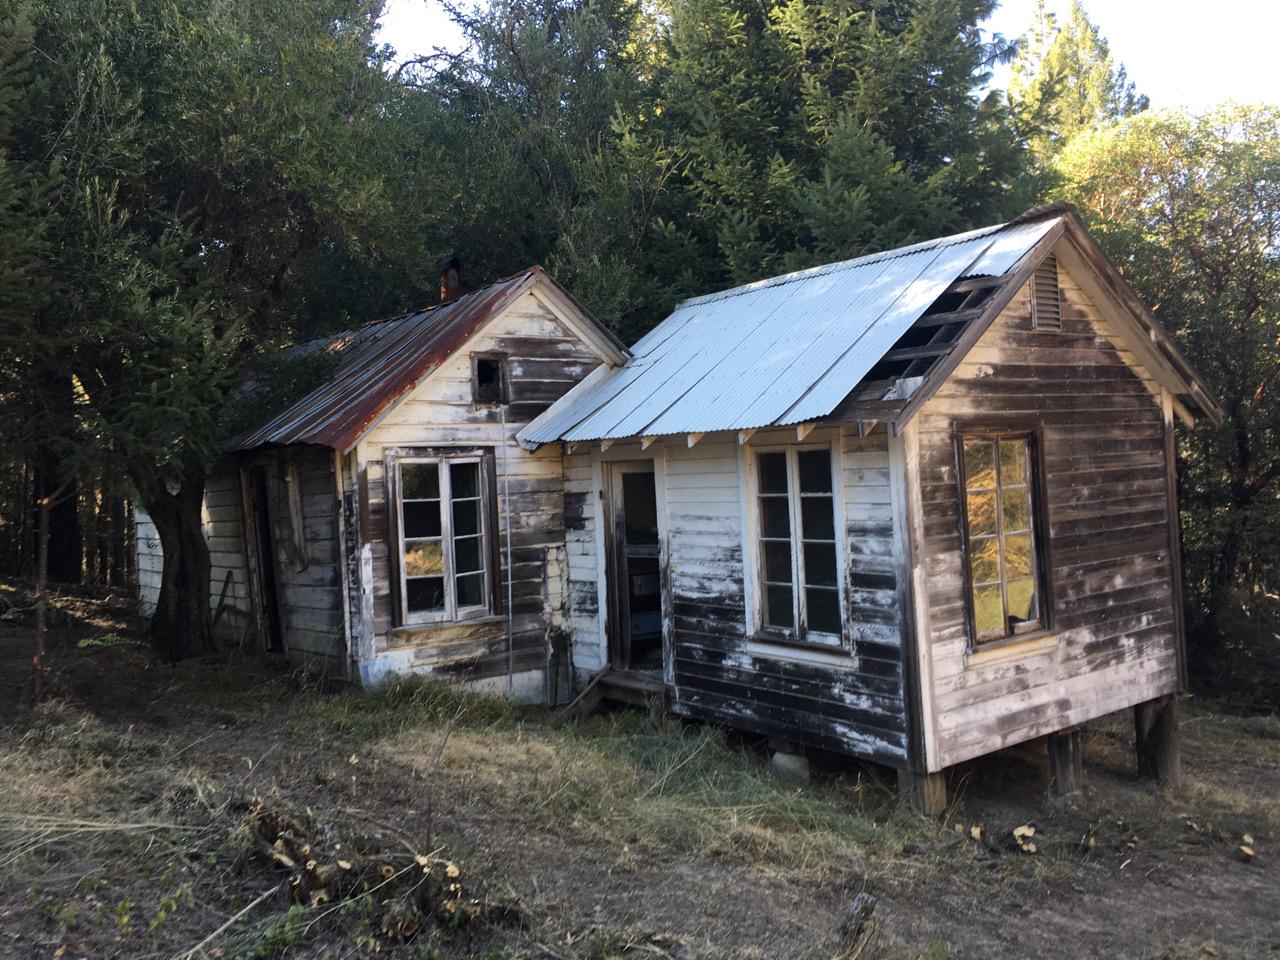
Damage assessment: no_damage